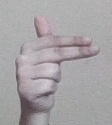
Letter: ghain